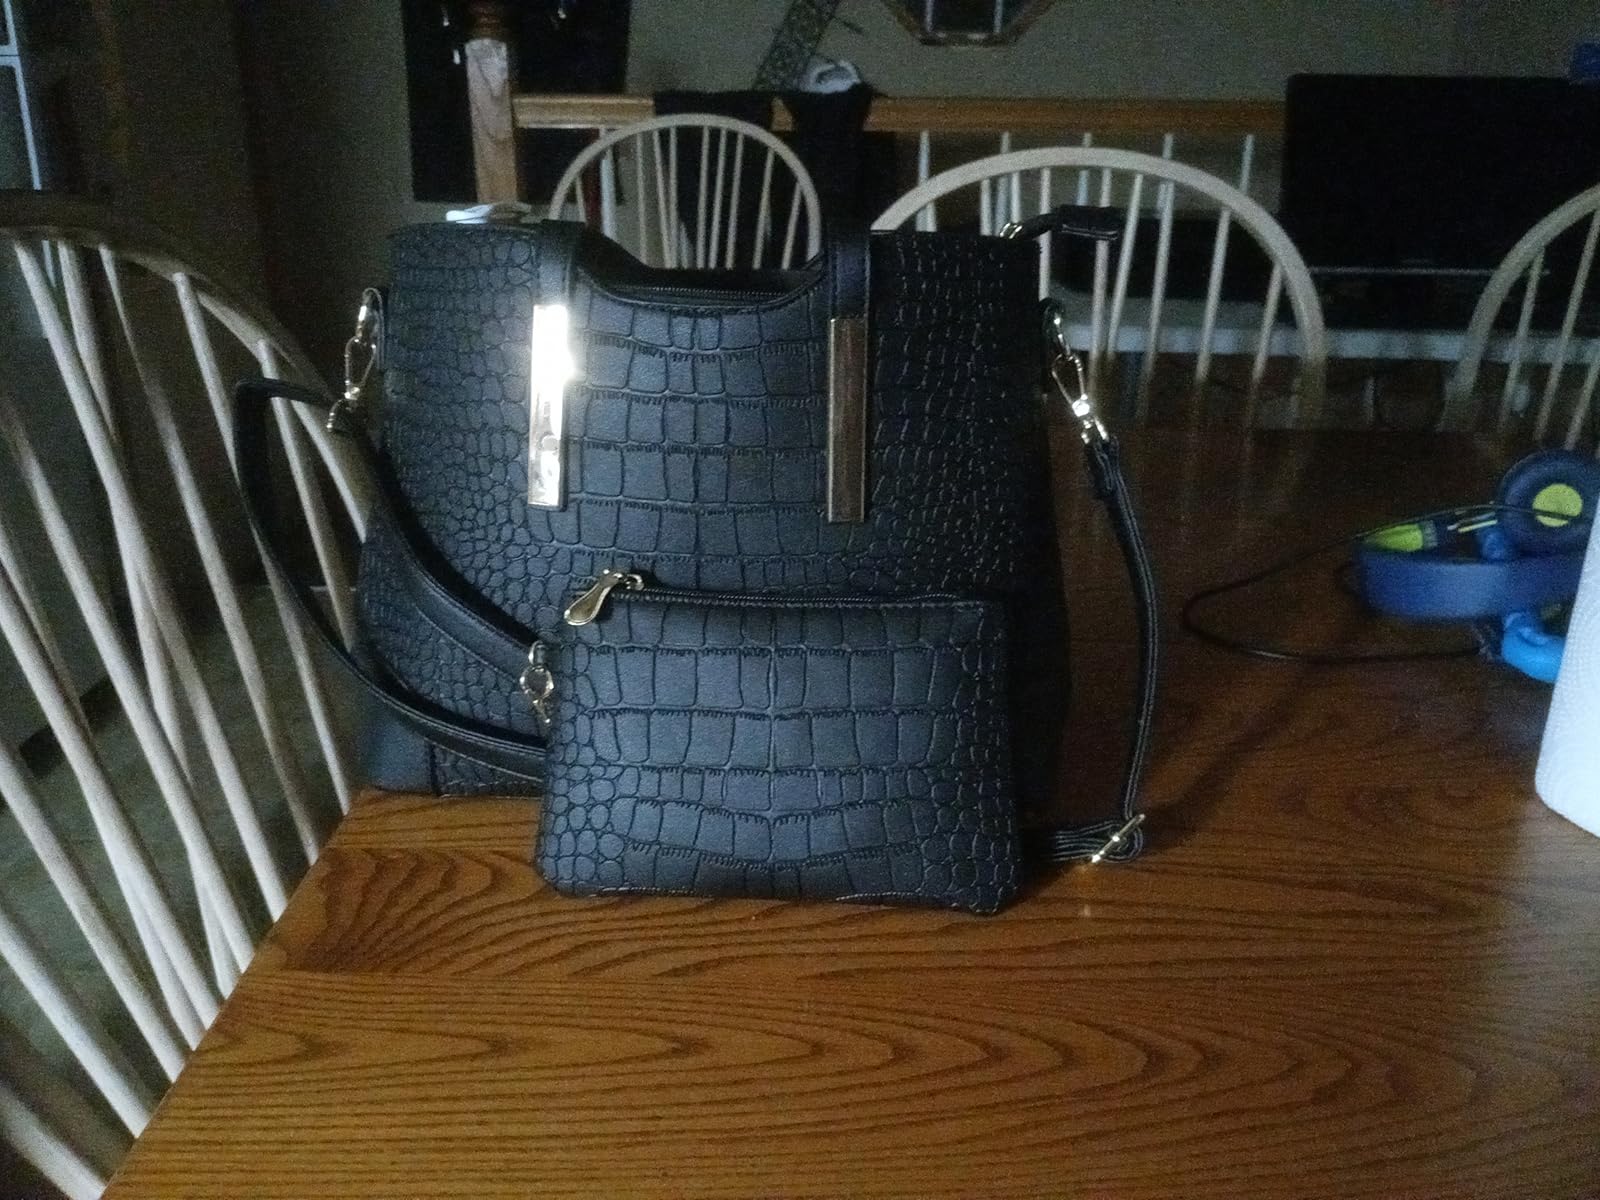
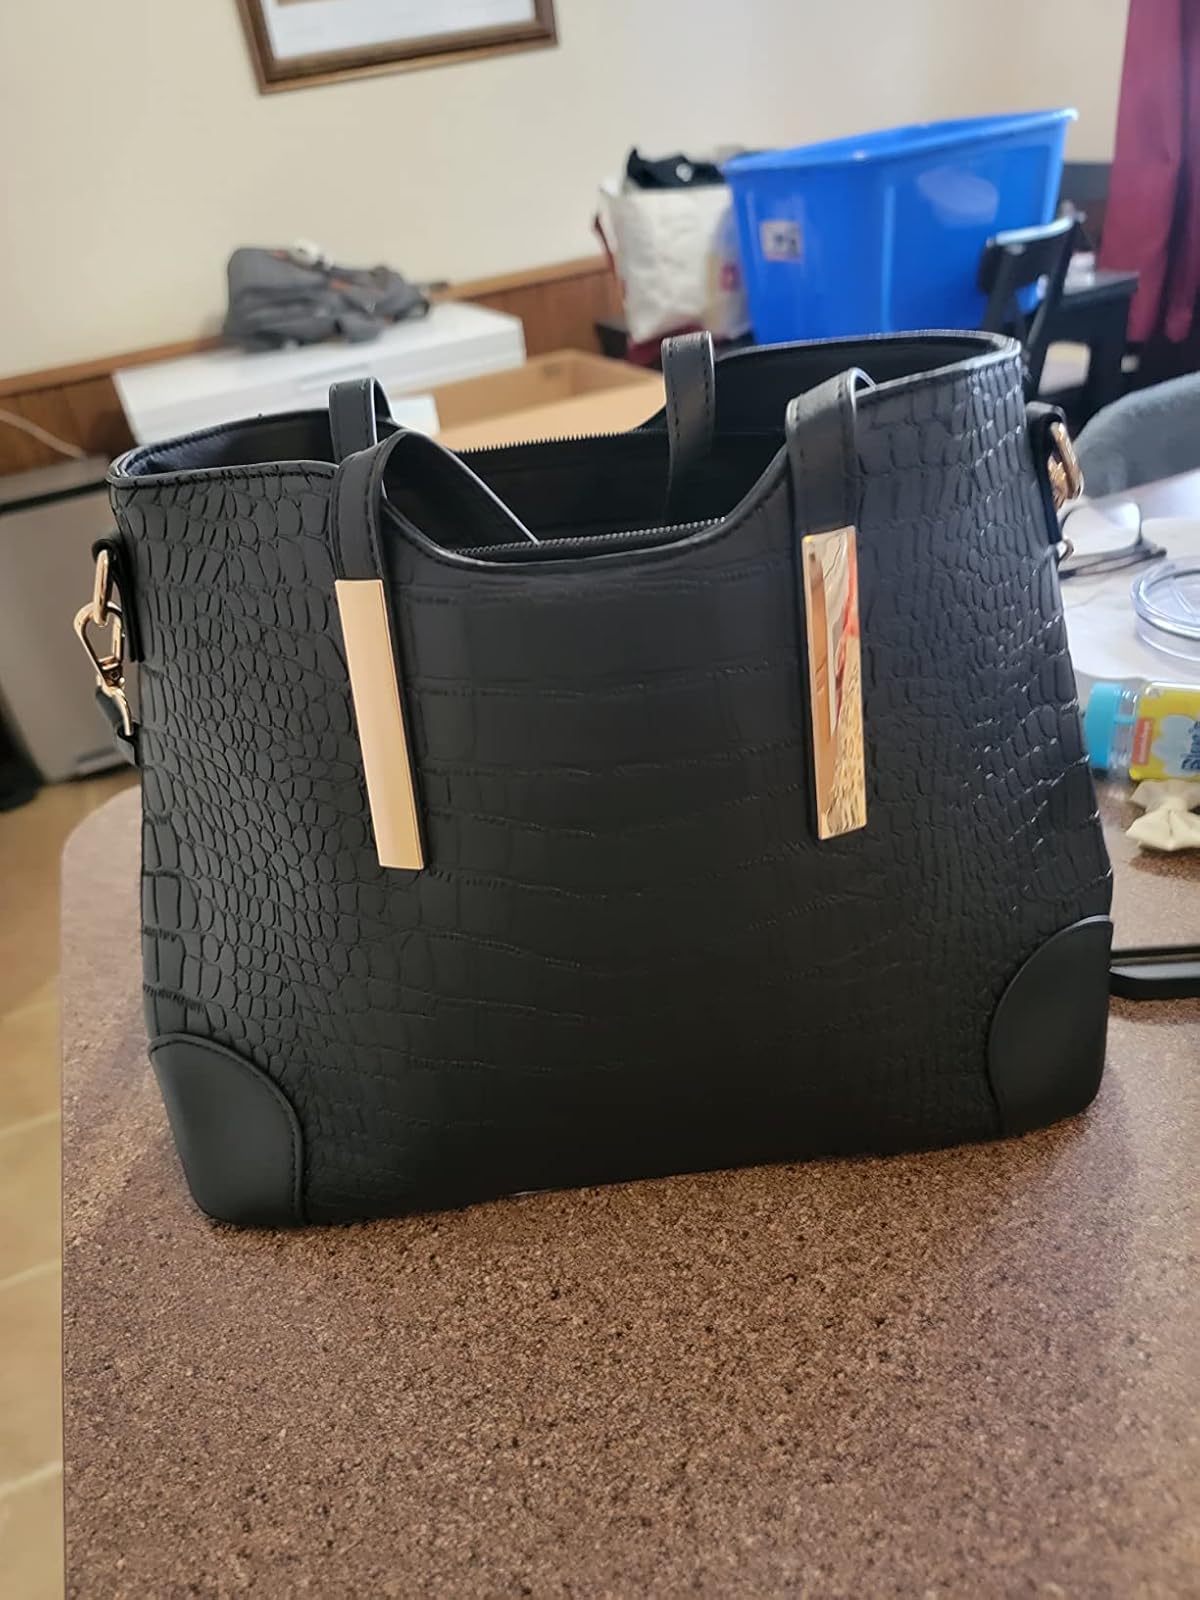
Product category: accessories_handbag
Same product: yes